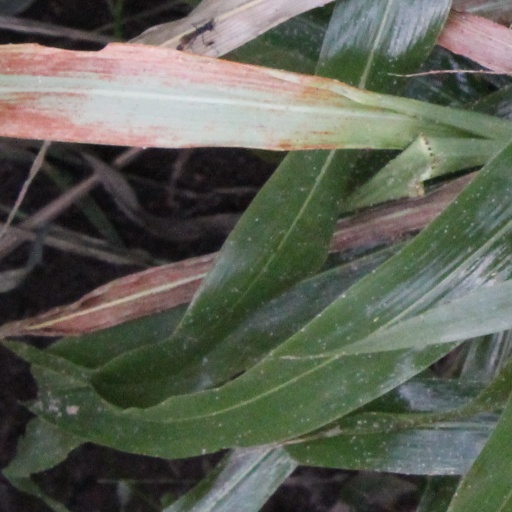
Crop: sorghum